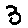
Label: 3